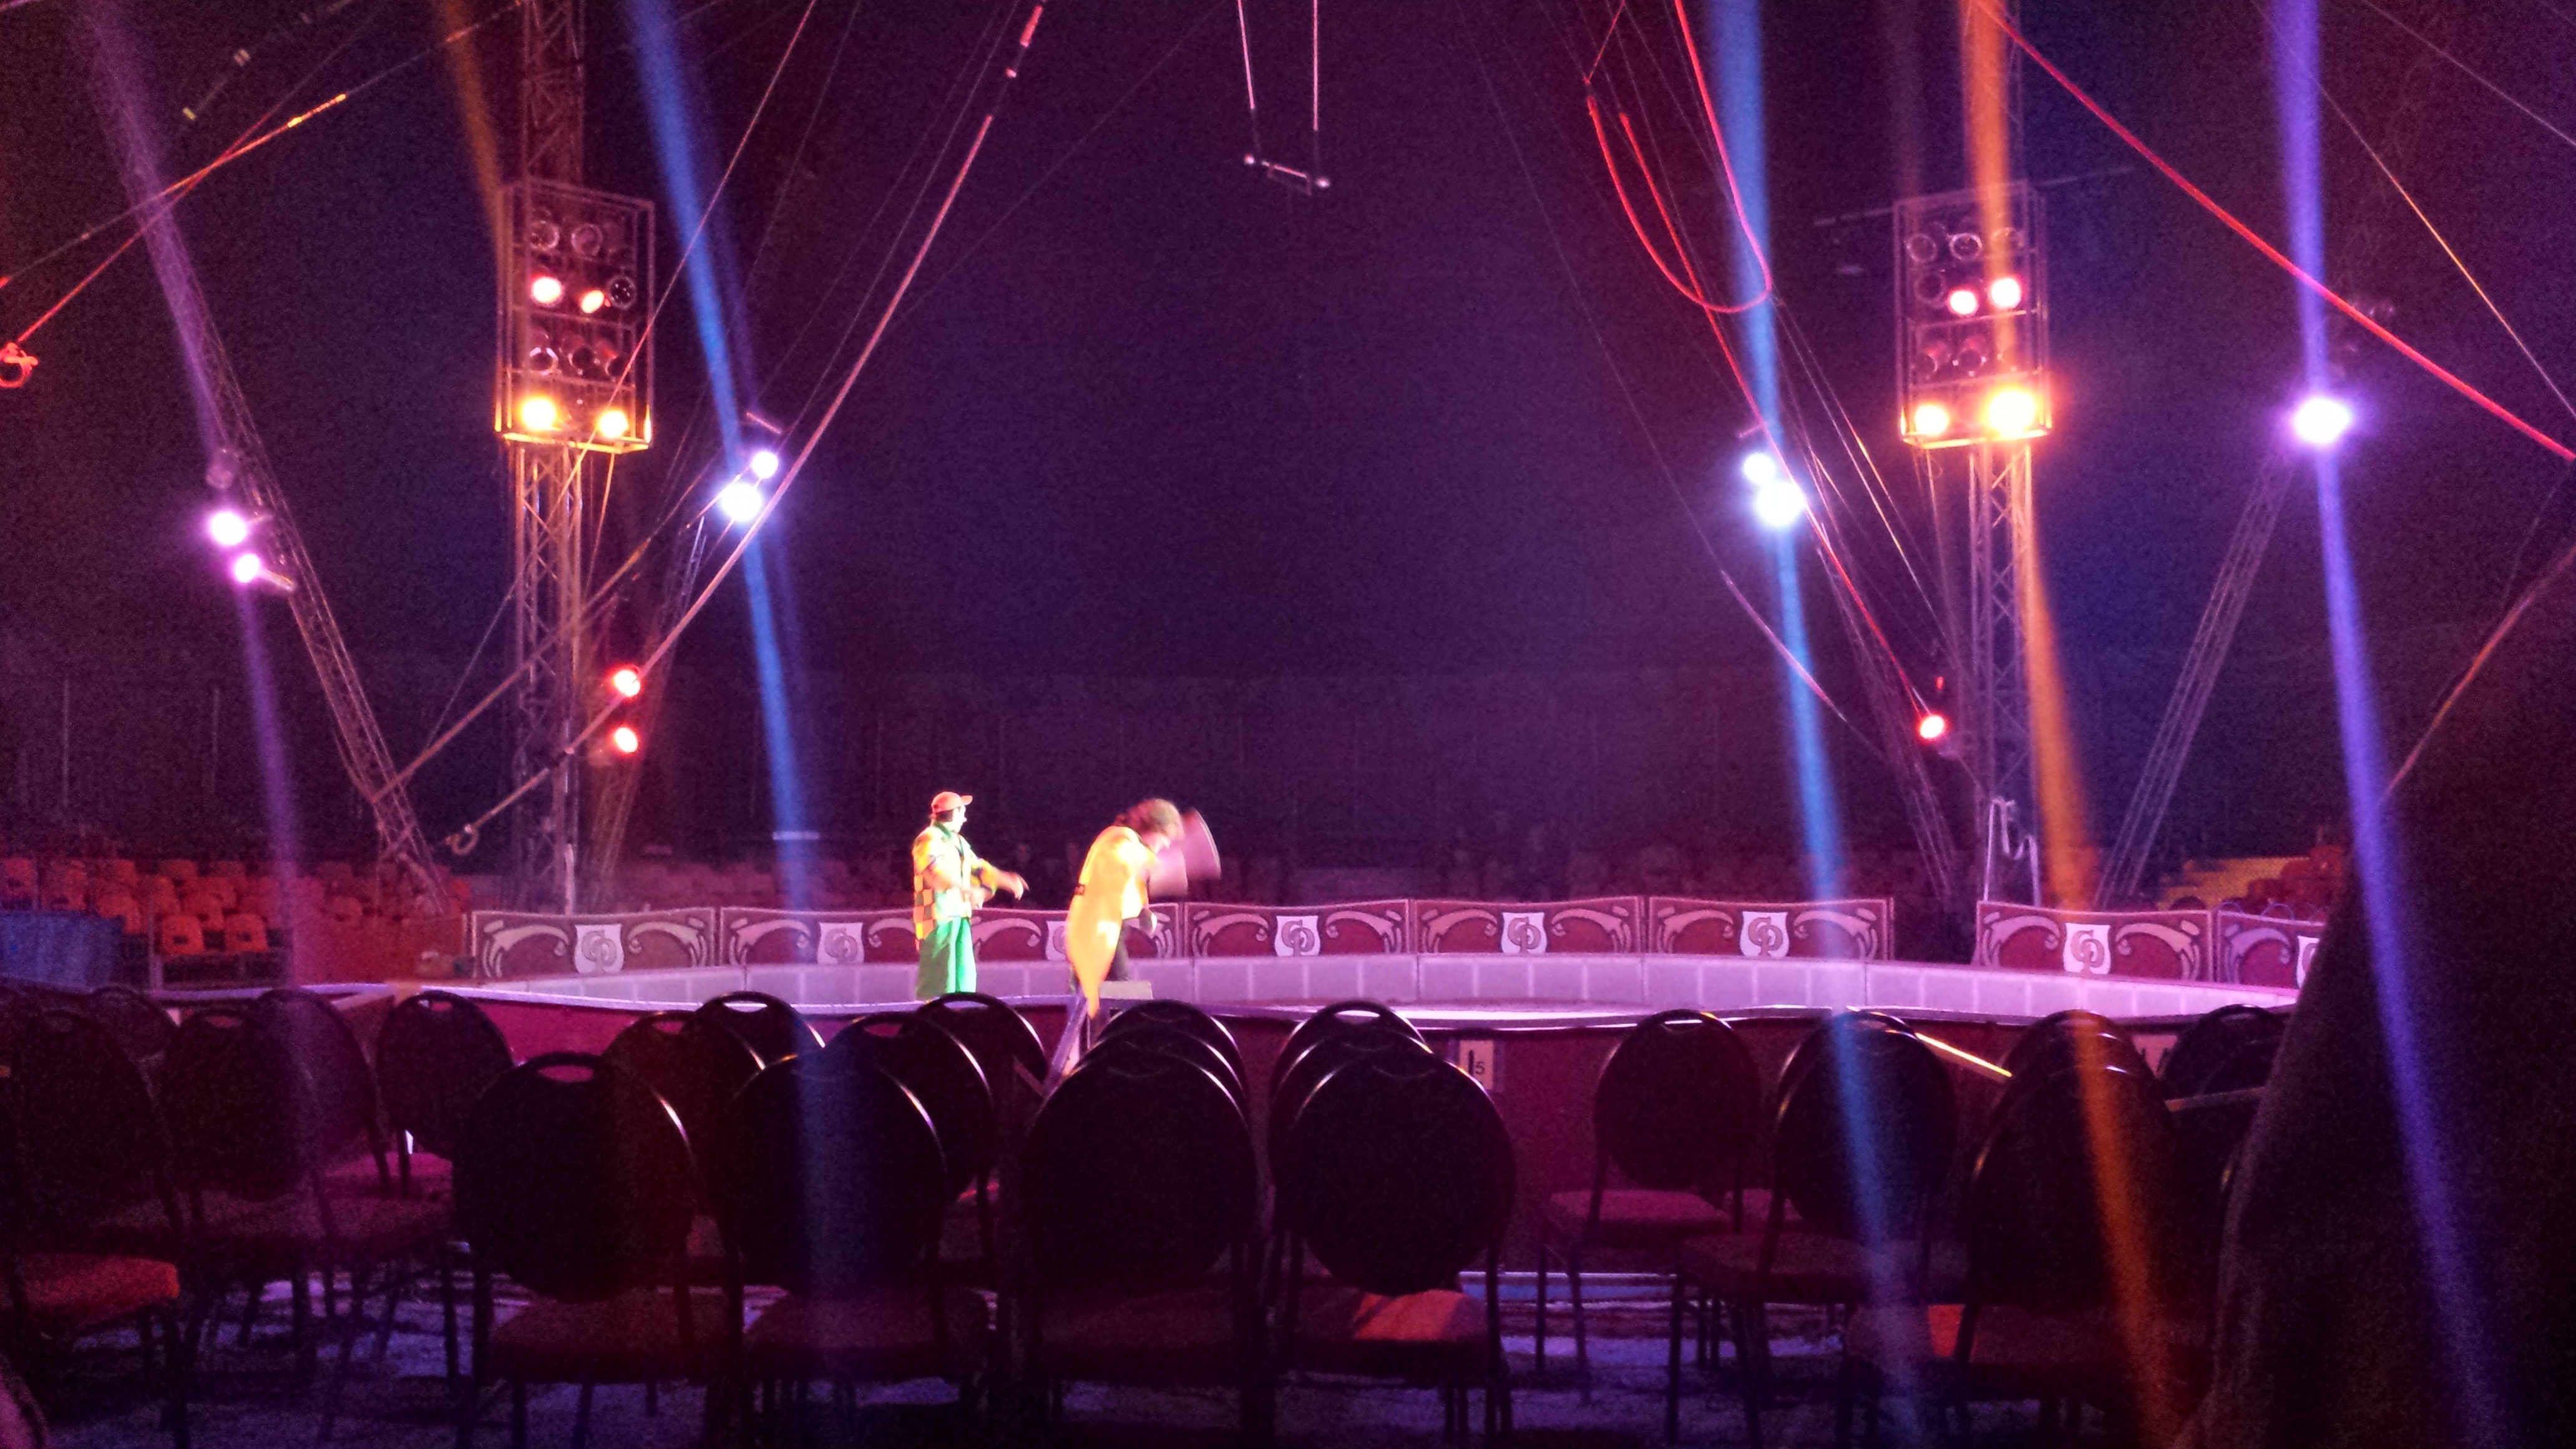
ring, concert, lights, stage, performance, event, circus, entertainment, performing arts, rock concert, musical theatre